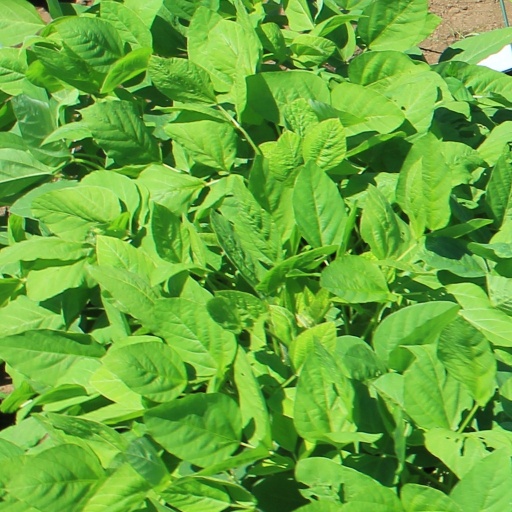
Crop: soybean